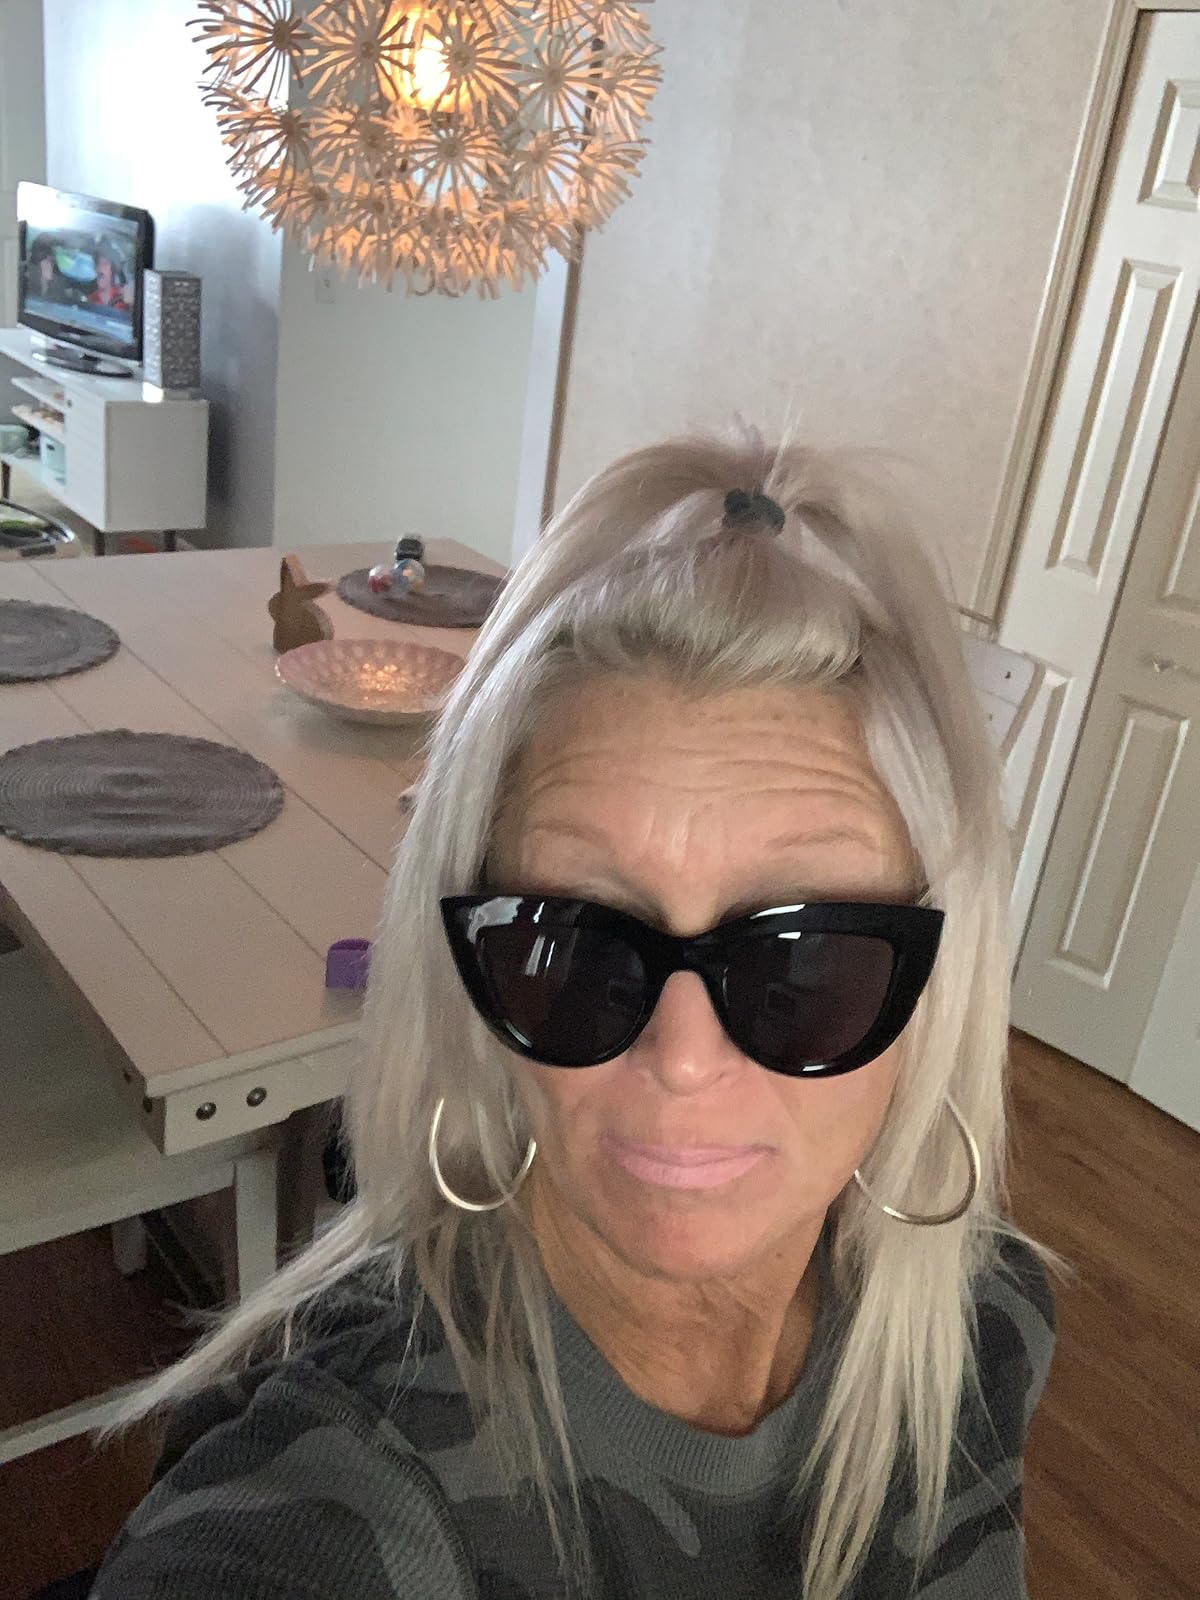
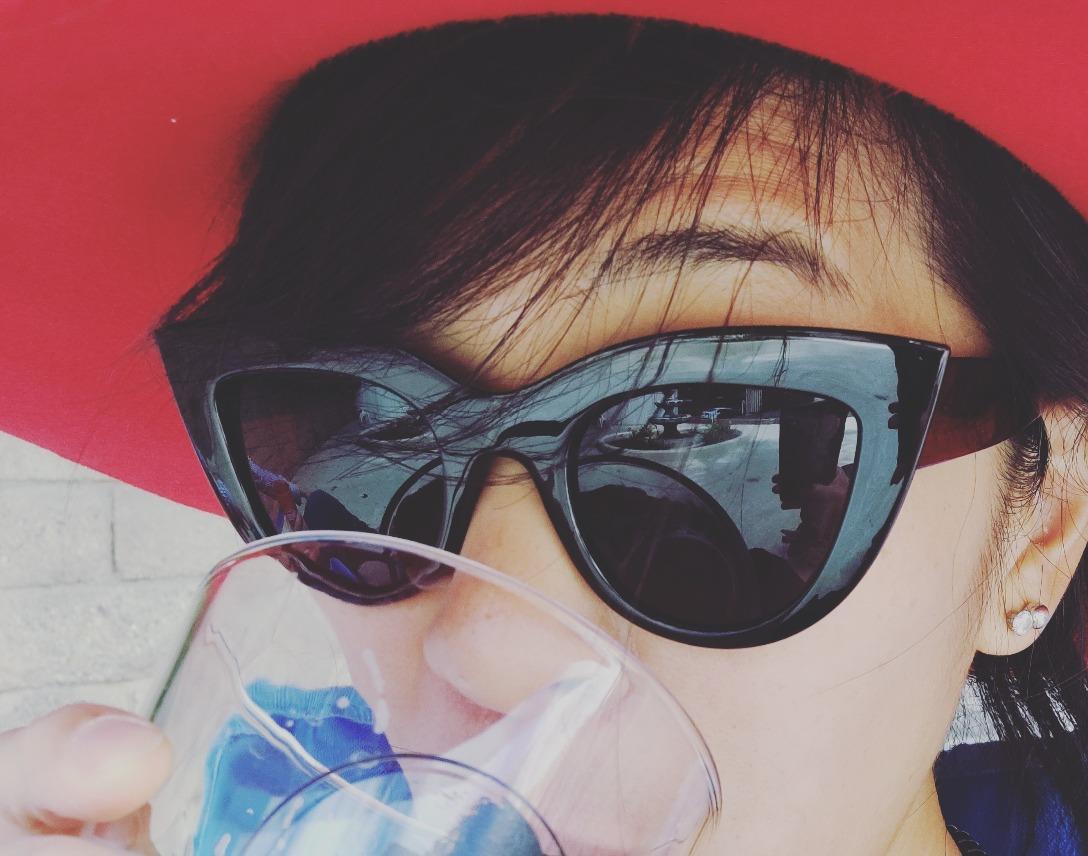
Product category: accessories_sunglasses
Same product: yes